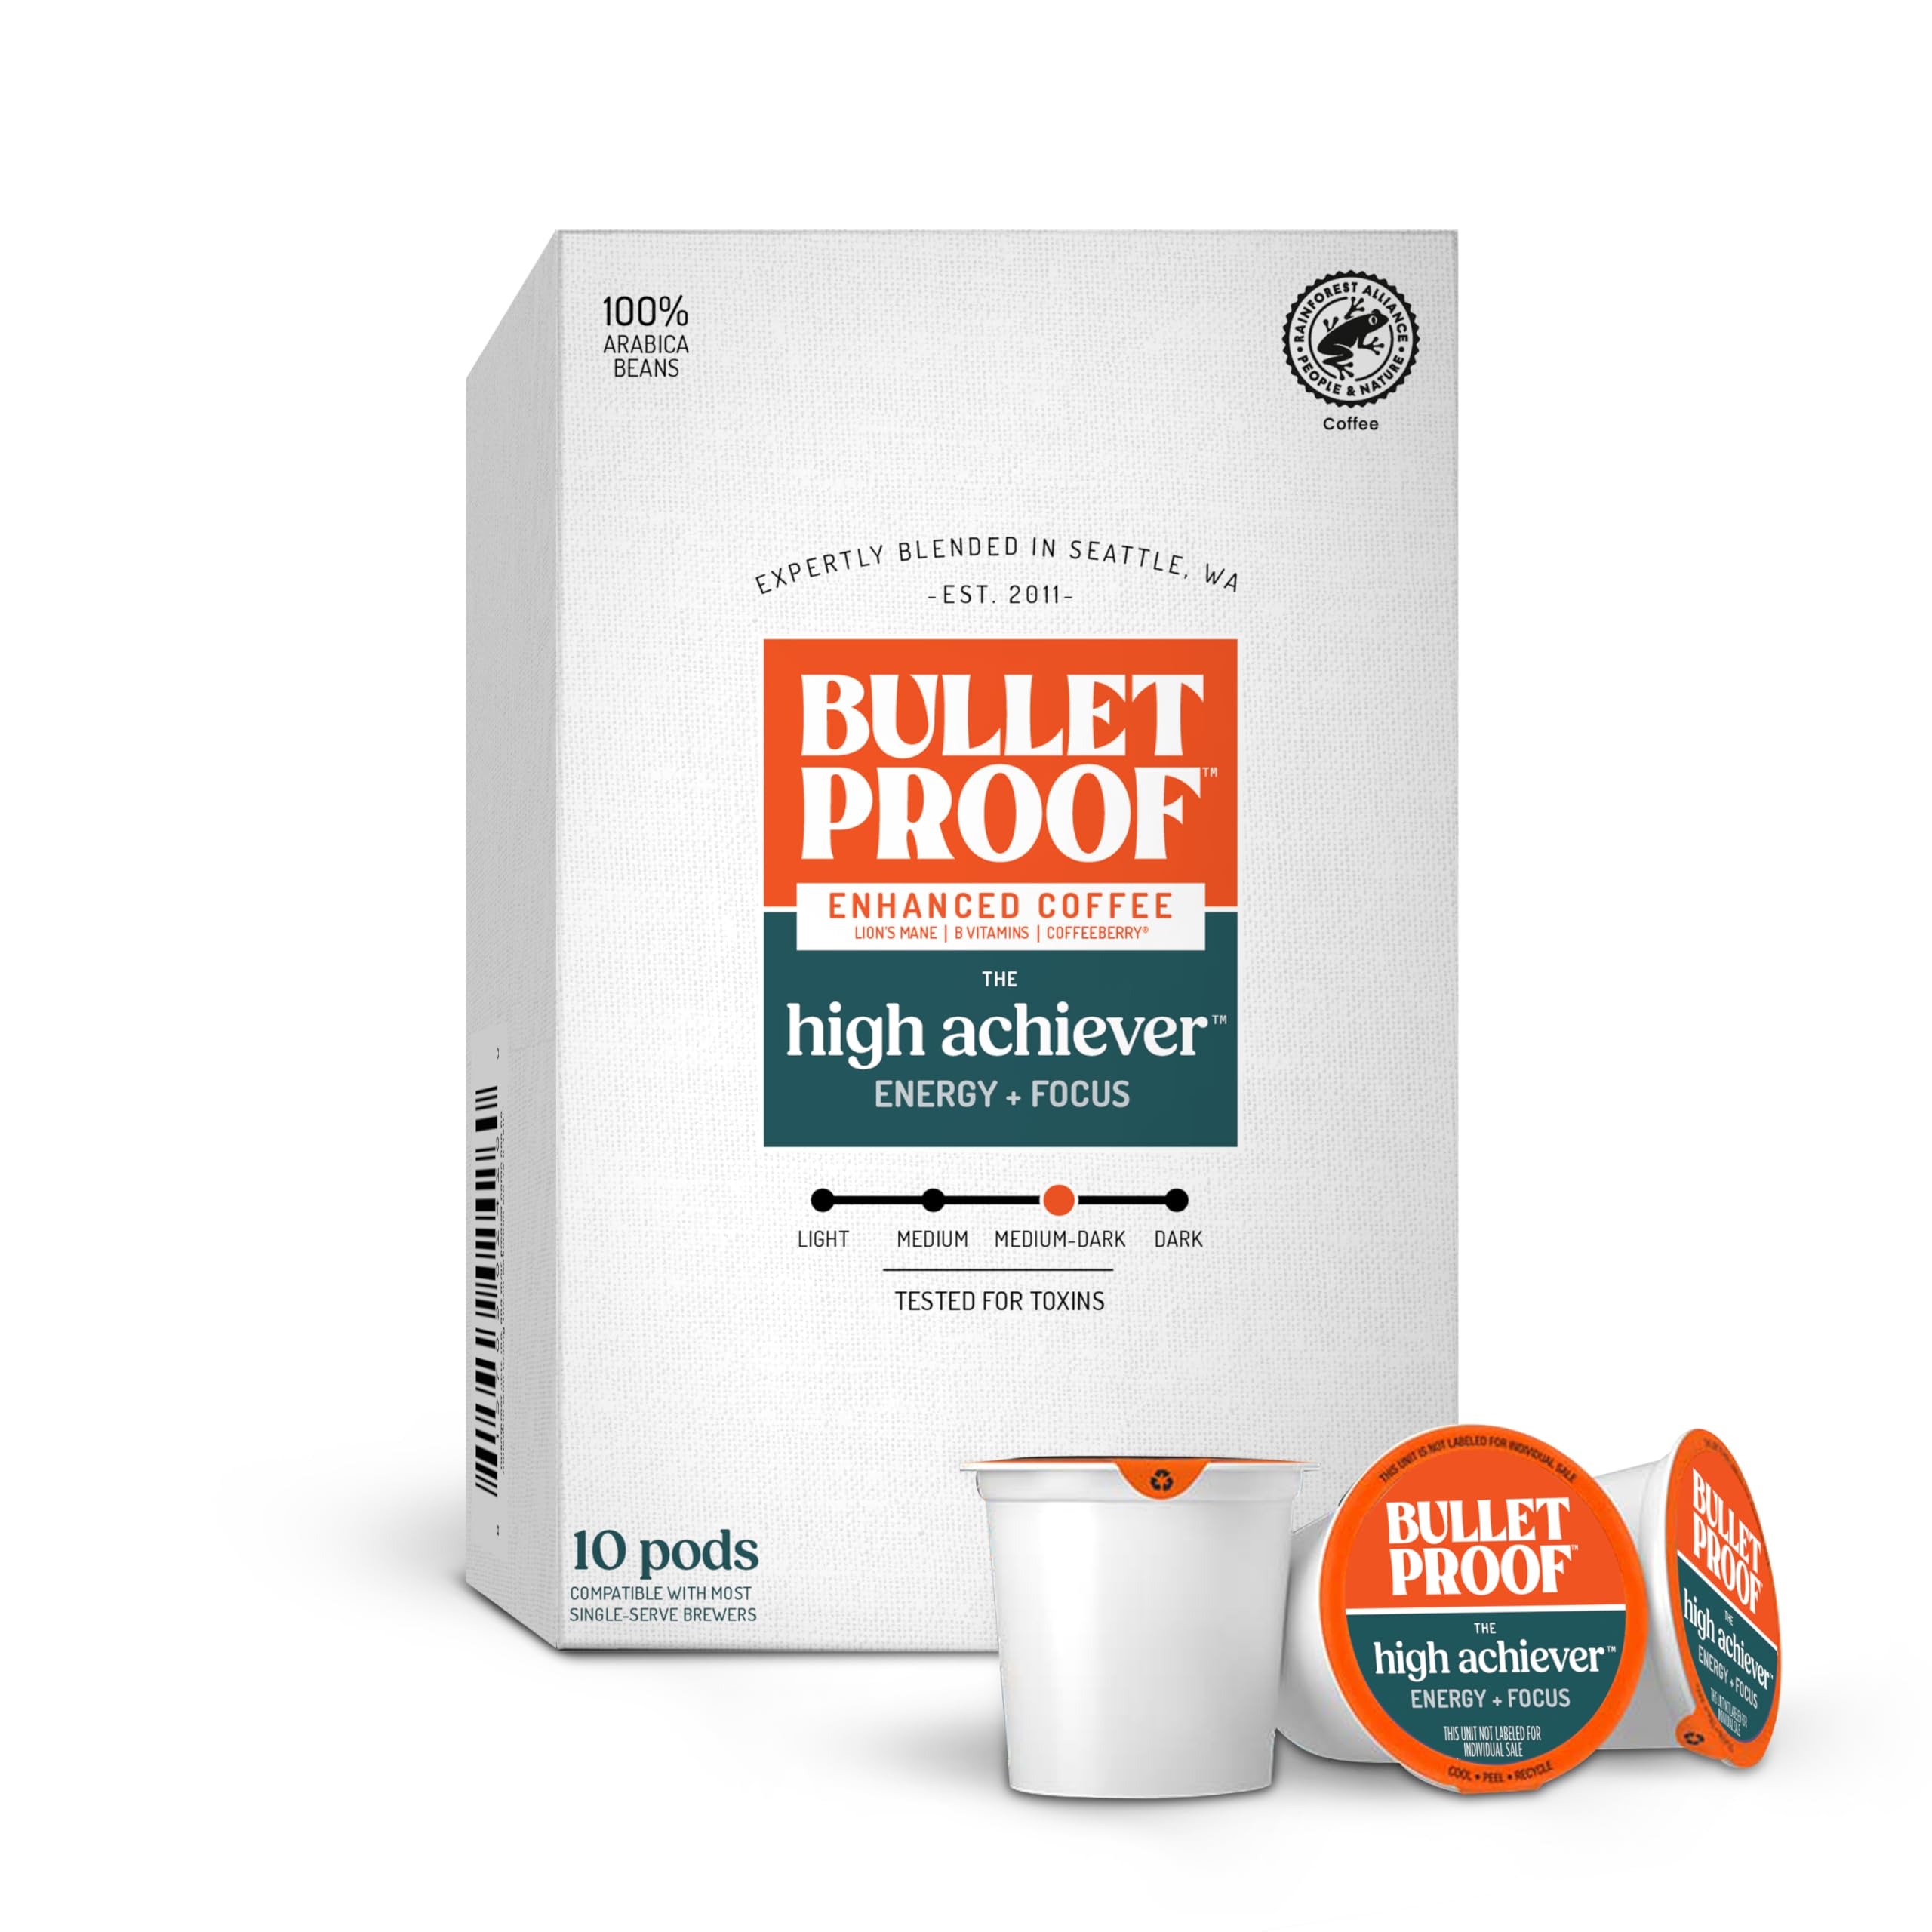
Item Name: Bulletproof The High Achiever Single-Serve Pods, 10 count, Medium-Dark Roast Enhanced Coffee with Lion's Mane Mushroom, B Vitamins, and Adaptogens for Energy and Focus, Packaging May Vary
Bullet Point 1: Contains one 10 count box of High Achiever enhanced coffee pods, an adaptogenic mushroom coffee with lion's mane, B vitamins, and coffeeberry, Packaging May Vary.
Bullet Point 2: Expertly roasted, enhanced coffee that delivers energy, plus improved focus and brain power to help you own the day.
Bullet Point 3: High Achiever brews a flavorful, medium-dark roast from 100% Arabica coffee beans that are hand - picked and sustainably sourced from small farms.
Bullet Point 4: Clean coffee that has been tested for toxins, so you can feel your best. Contains approximately 2x the caffeine found in a regular 8 fl. oz. cup of coffee.
Bullet Point 5: At Bulletproof, we use science - backed ingredients to deliver maximum benefits. To brew, drop a pod into a compatible machine, hit brew and enjoy.
Product Description: Power your morning with The High Achiever—enhanced coffee that works as hard as you do. With B Vitamins, Lion’s Mane and Coffeeberry, this smooth, medium-dark roast gives you the energy, focus and brain power to conquer your to-do list.
Value: 10.0
Unit: Count

Price: 16.115